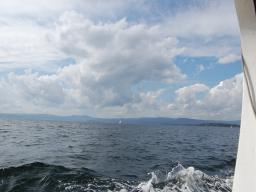
Label: Background_without_leaves